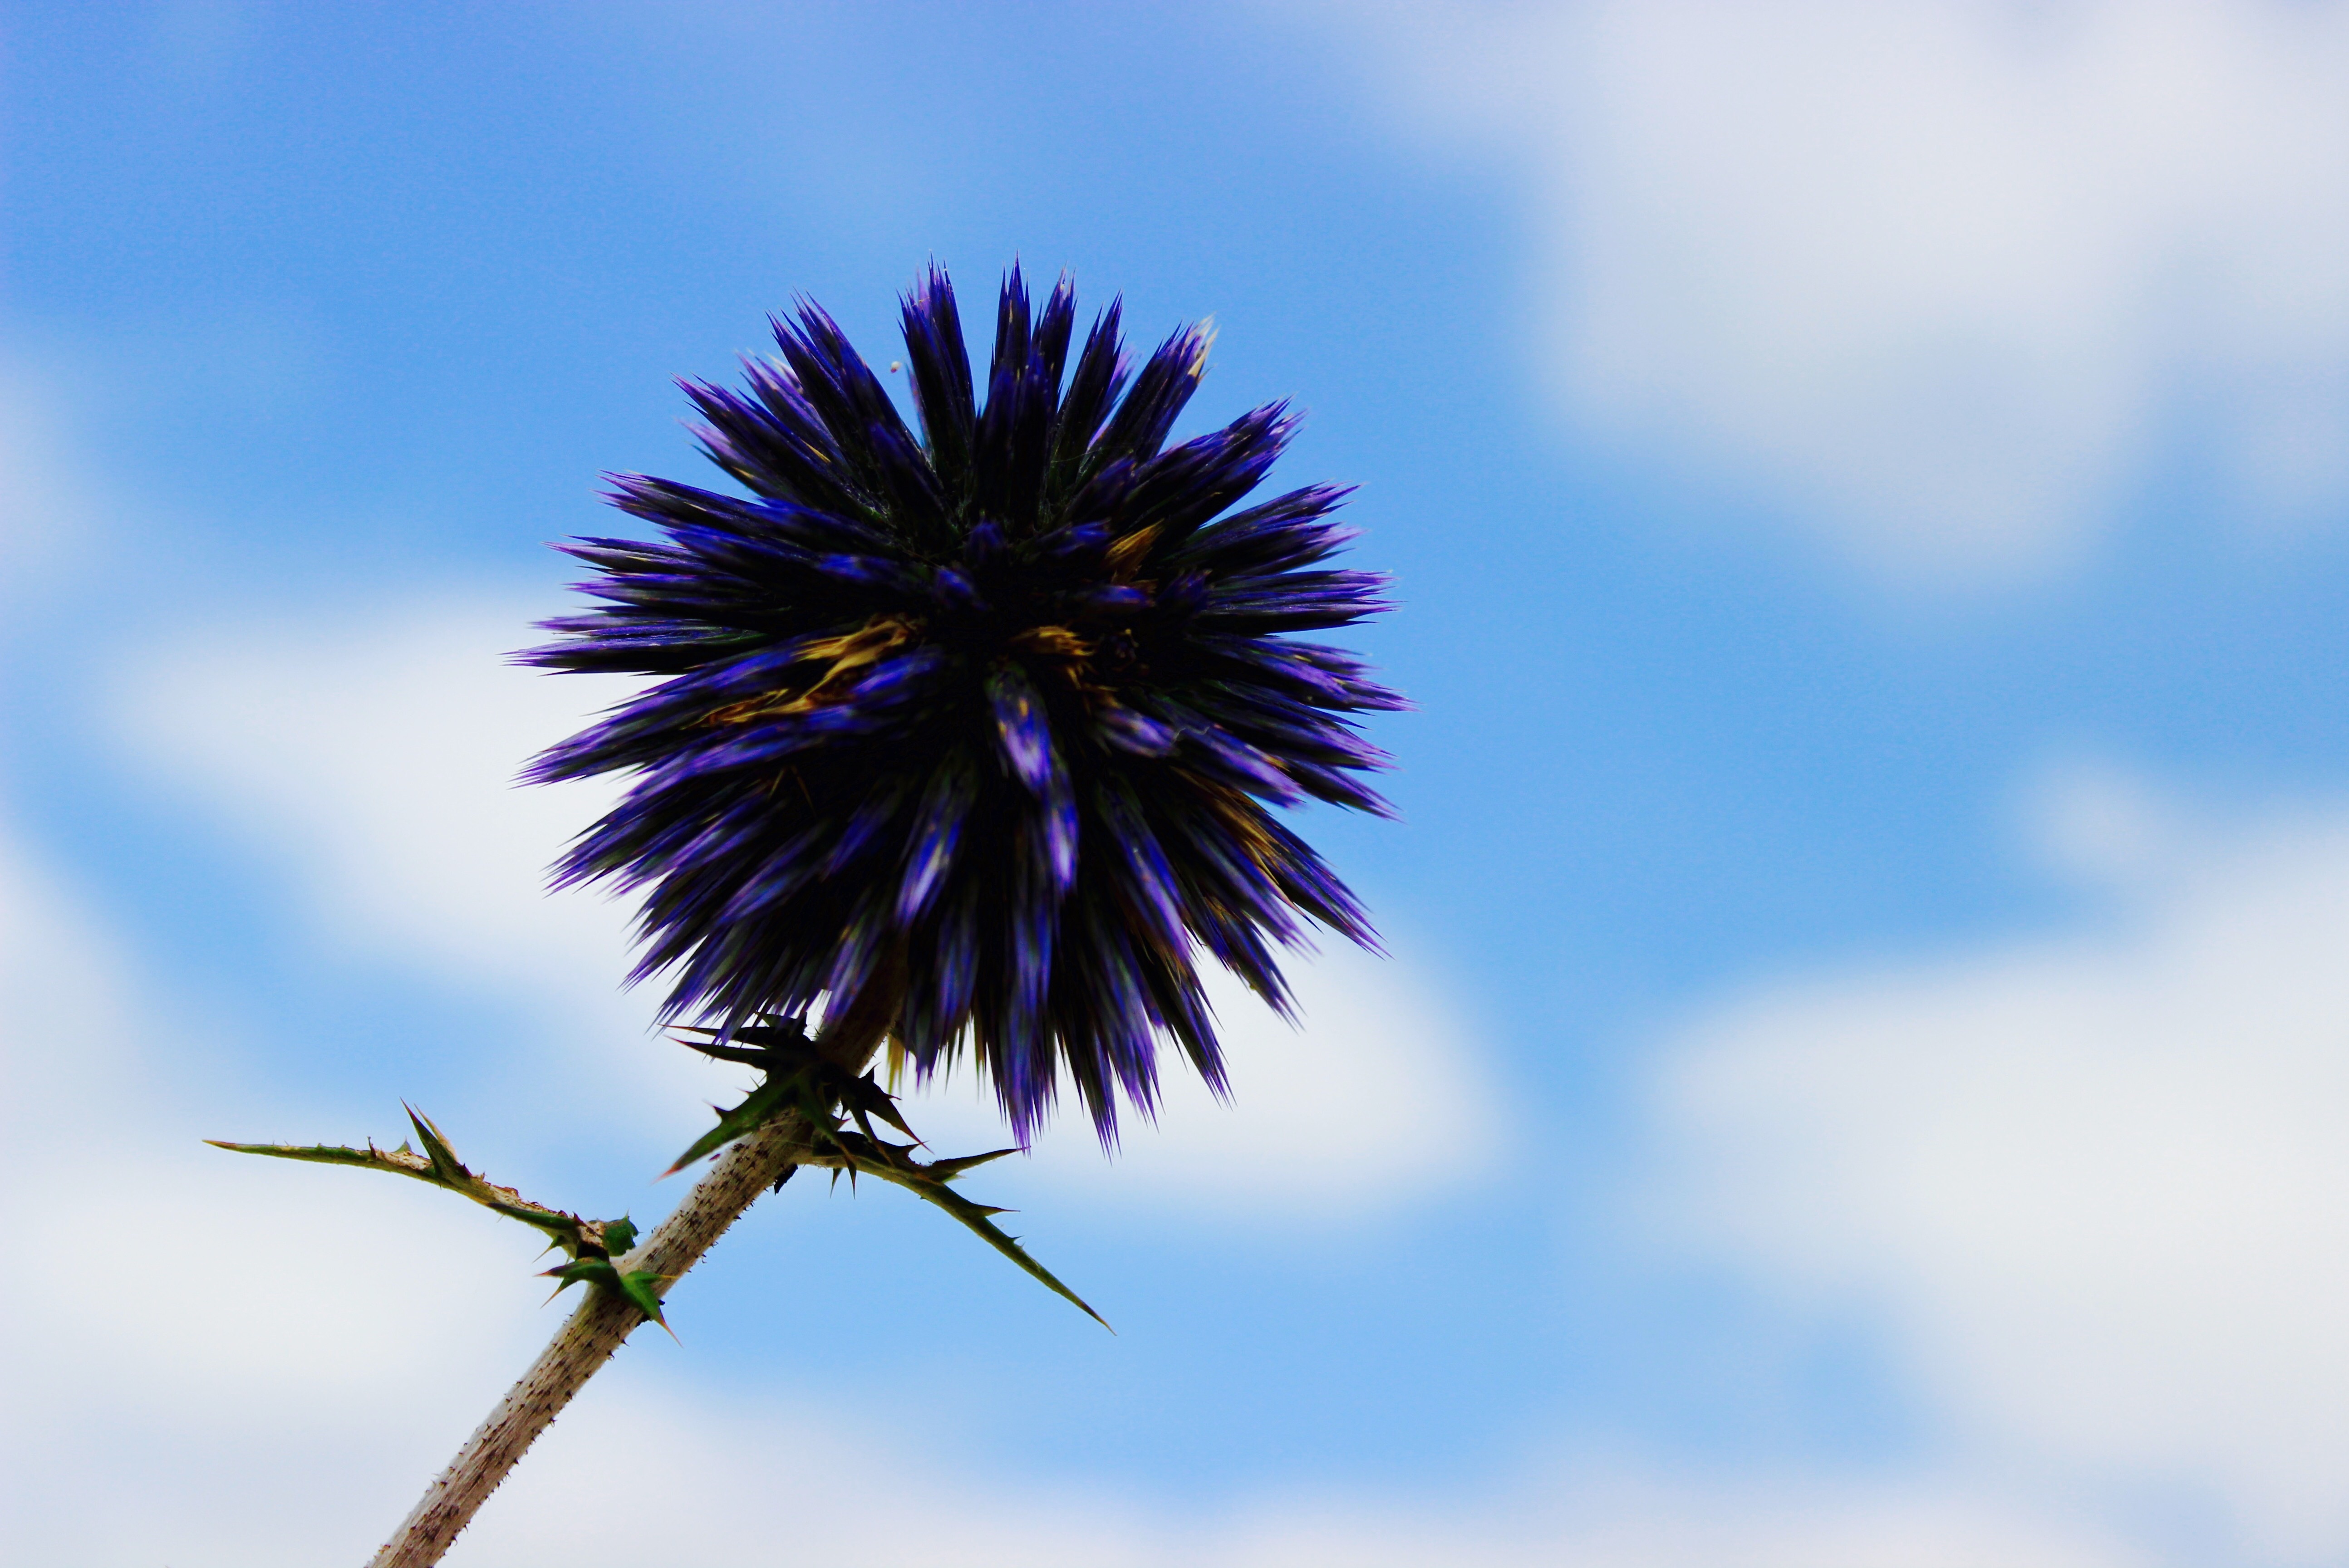
tree, nature, grass, branch, blossom, prickly, plant, sky, photography, dandelion, sunlight, leaf, round, flower, purple, thorn, summer, wild, macro, botany, blooming, blue, flora, wildflower, close up, head, thistle, shape, macro photography, spherical, flowering plant, daisy family, plant stem, land plant, arecales